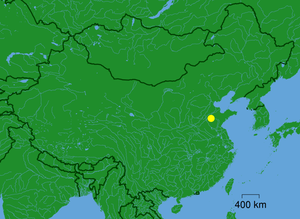
Le mont Tai ou Taishan, se situe au nord de la ville de Tai'an, dans la province du Shandong en République populaire de Chine. Son point culminant, le pic de l'Empereur de jade, a une altitude de 1 545 m. Il est particulièrement important par son histoire et sa signification culturelle, car c'est l'une des cinq montagnes sacrées de la Chine. C'est le Mont de l'Est, associé à l'aurore, à la naissance et au renouveau, et la plus vénérée des cinq montagnes sacrées. Les temples qui y sont perchés sont une destination de choix pour les pèlerins depuis 3 000 ans. C'est le théâtre d'un pèlerinage unique : l'ascension nocturne vers le pic sacré de l'Empereur de jade.